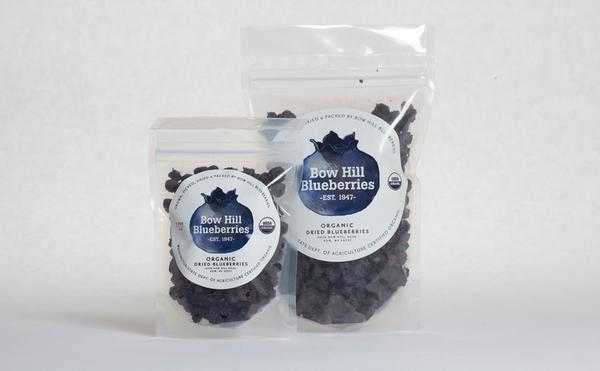
Label: Blueberry